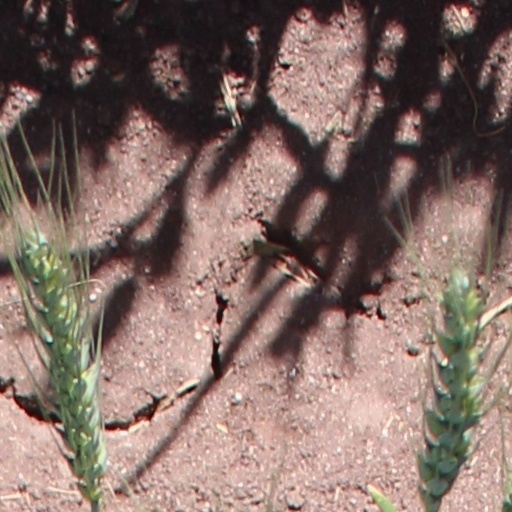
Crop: wheat